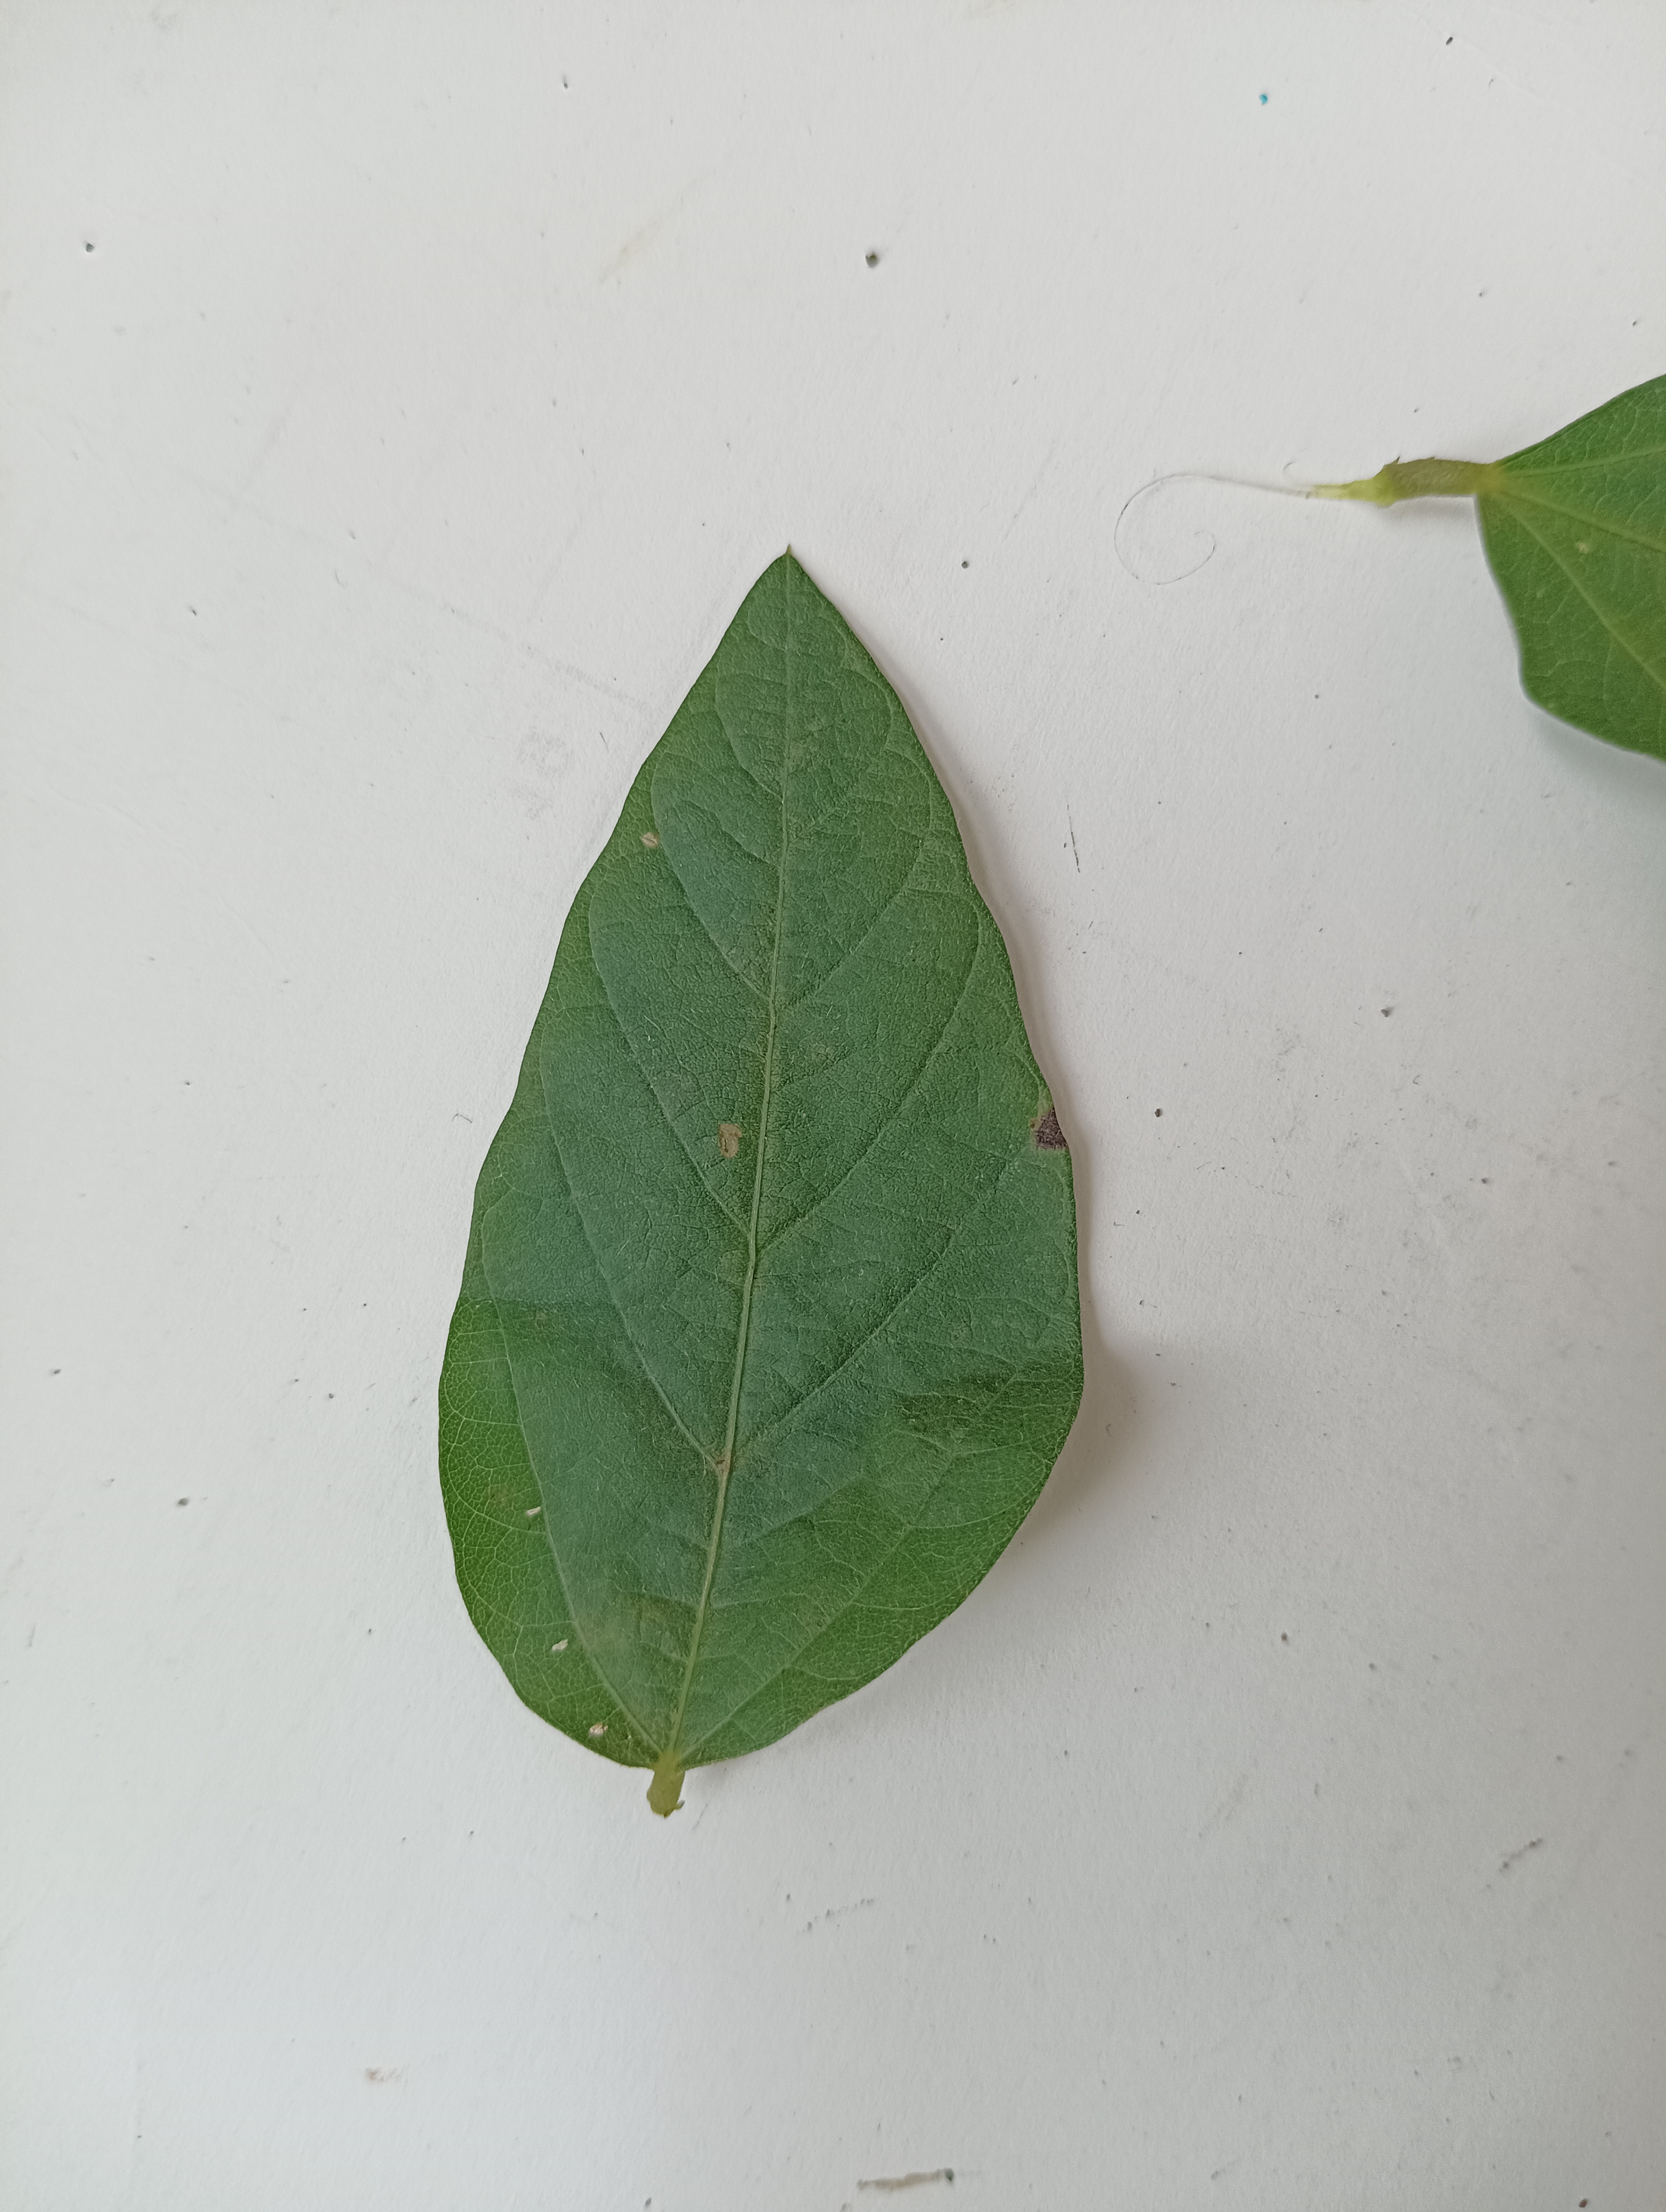
Label: Healthy